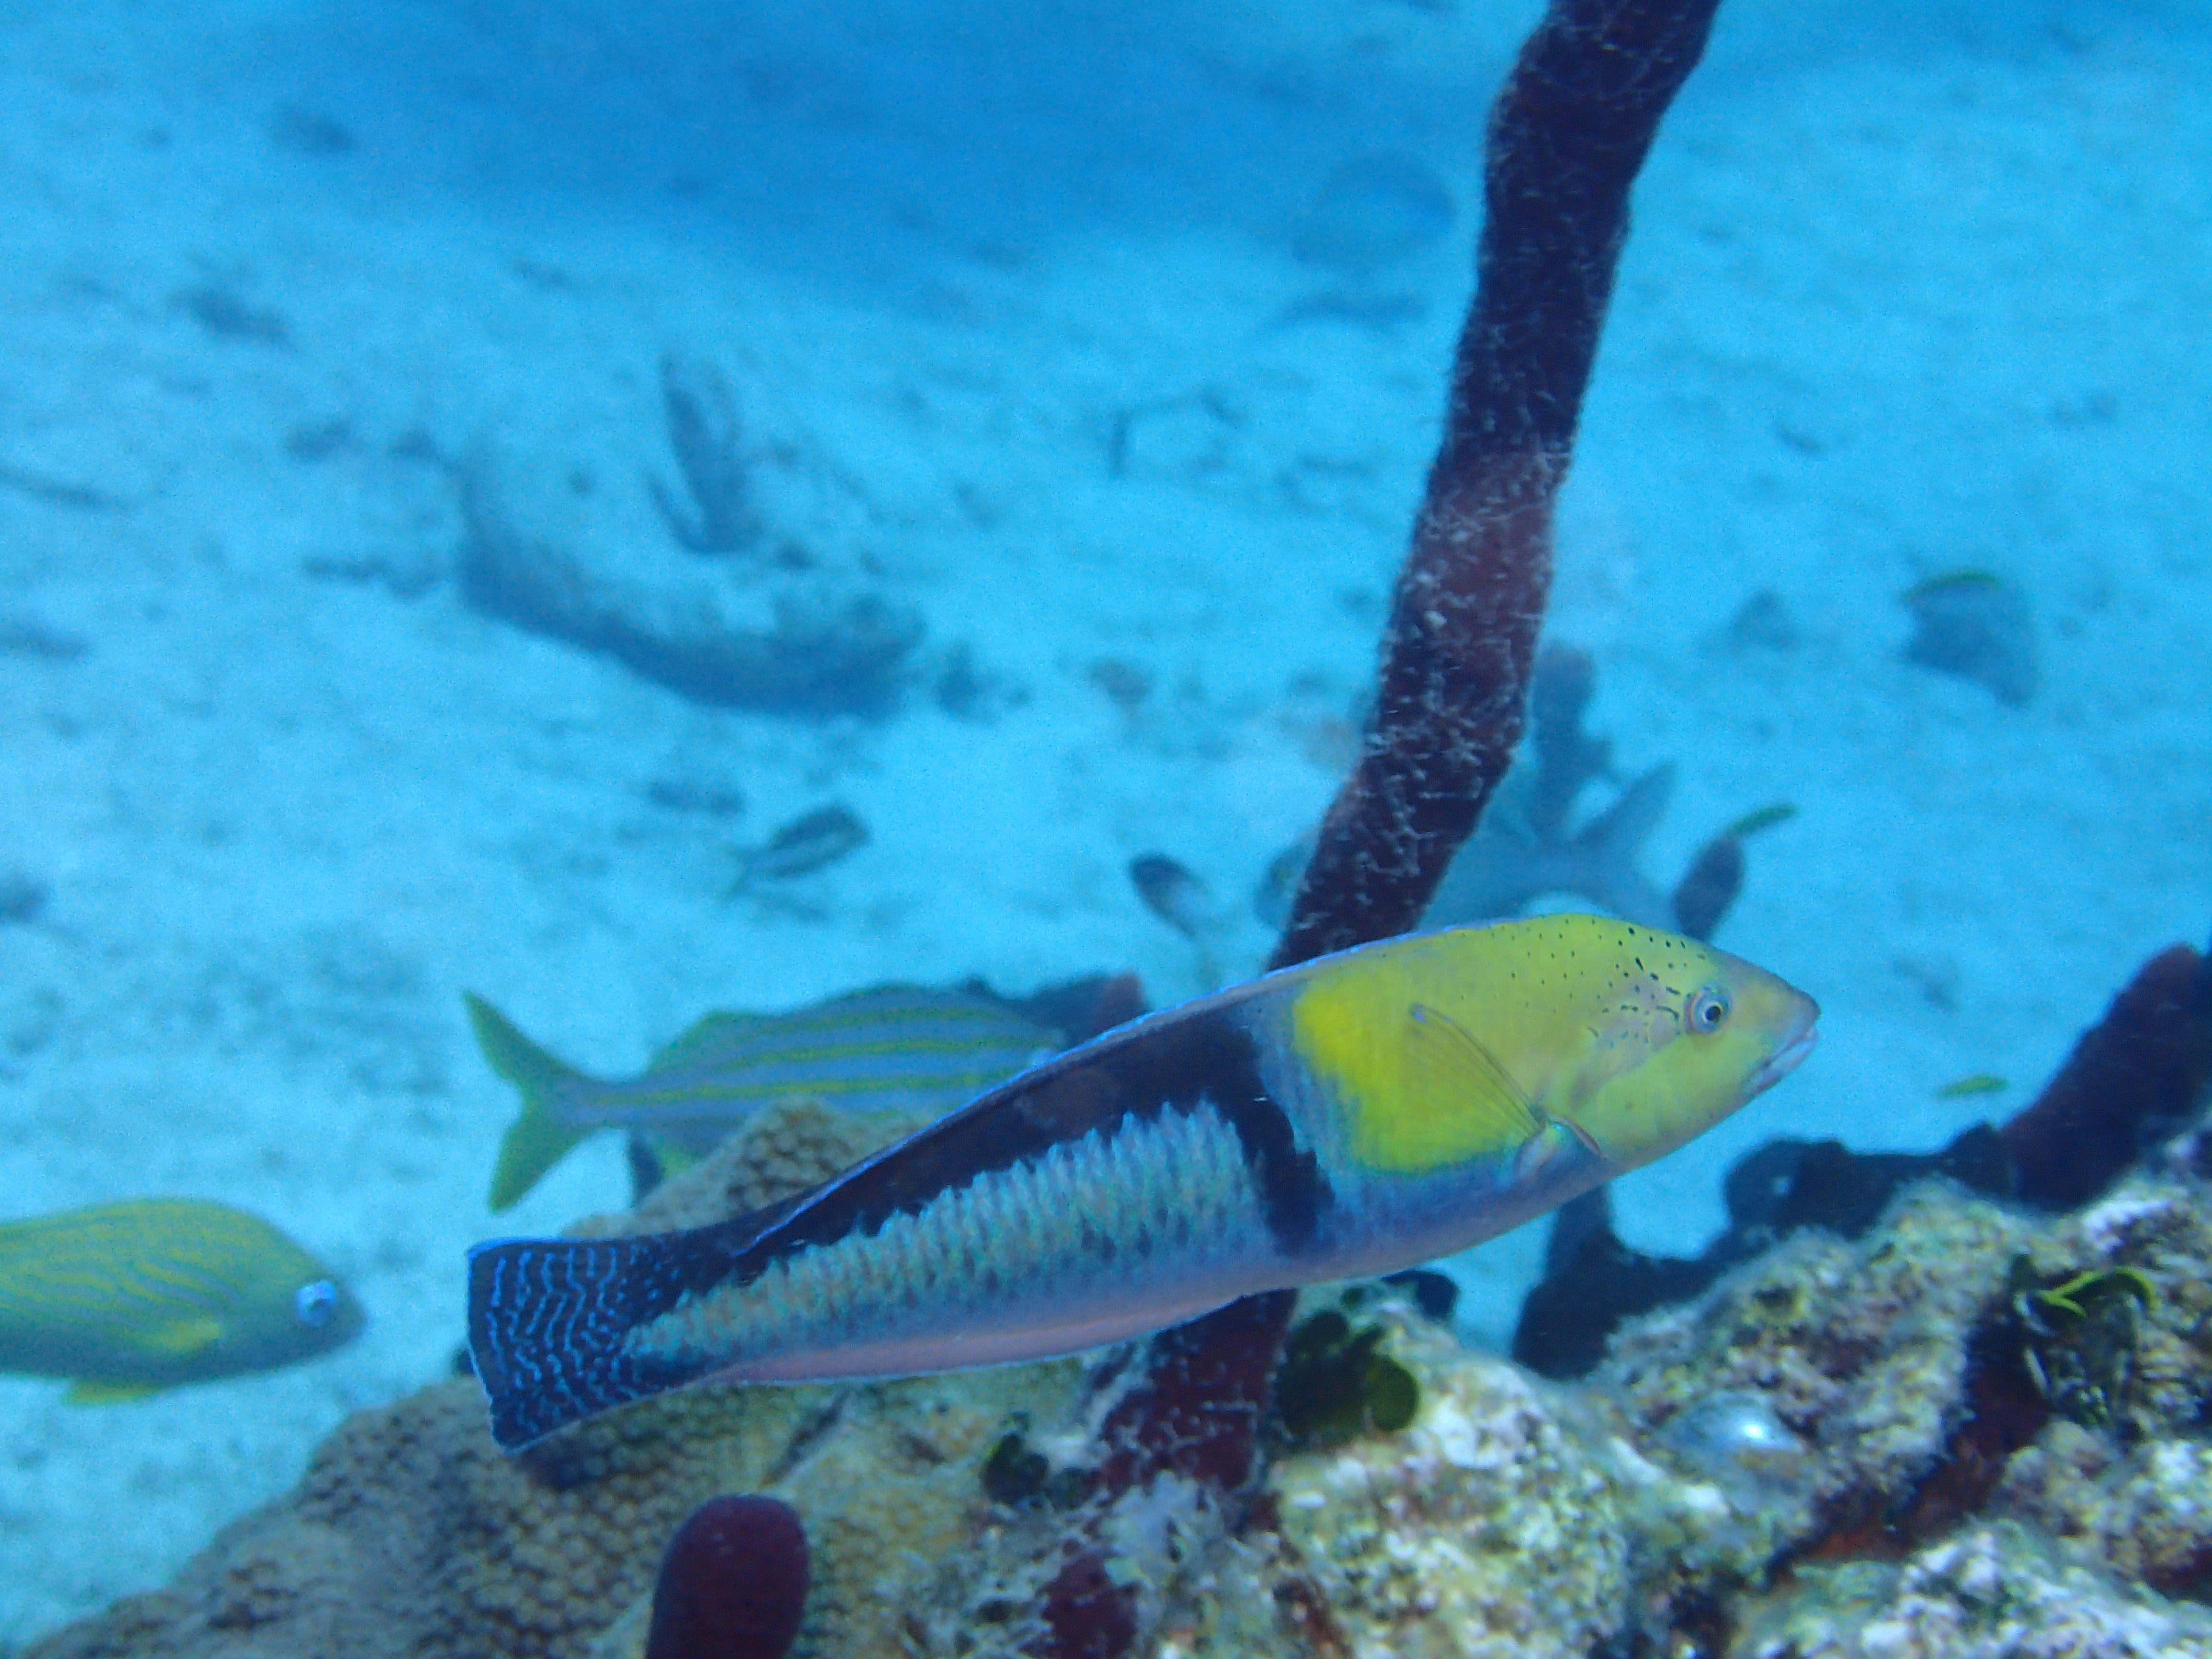
scuba, dive, diving, fish, water, underwater, marine biology, organism, reef, coral reef fish, coral reef, fin, pomacentridae, aquarium, bony fish